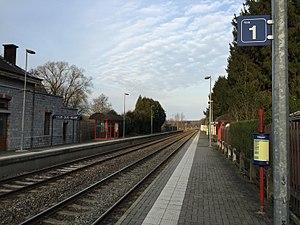
Gare de Cour-sur-Heure - Vue Quai 1
La gare de Cour-sur-Heure est une gare ferroviaire belge de la ligne 132 de La Sambre à Mariembourg, située dans le village de Cour-sur-Heure sur le territoire de la commune de Ham-sur-Heure-Nalinnes dans la province de Hainaut.